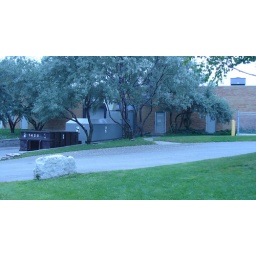
This open patch of grass and asphalt in front of an industrial building on Bermondsey road. Very under-used